Horace Grant Underwood

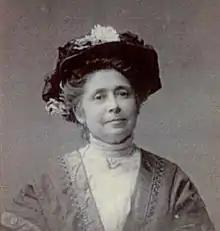
Lillias Horton Underwood

Underwood's older brother, John T. Underwood, a typewriter entrepreneur based in New York, helped finance Horace Grant's missionary endeavours. In 1889, Underwood married Lillias Horton (1851–1921), a doctor.